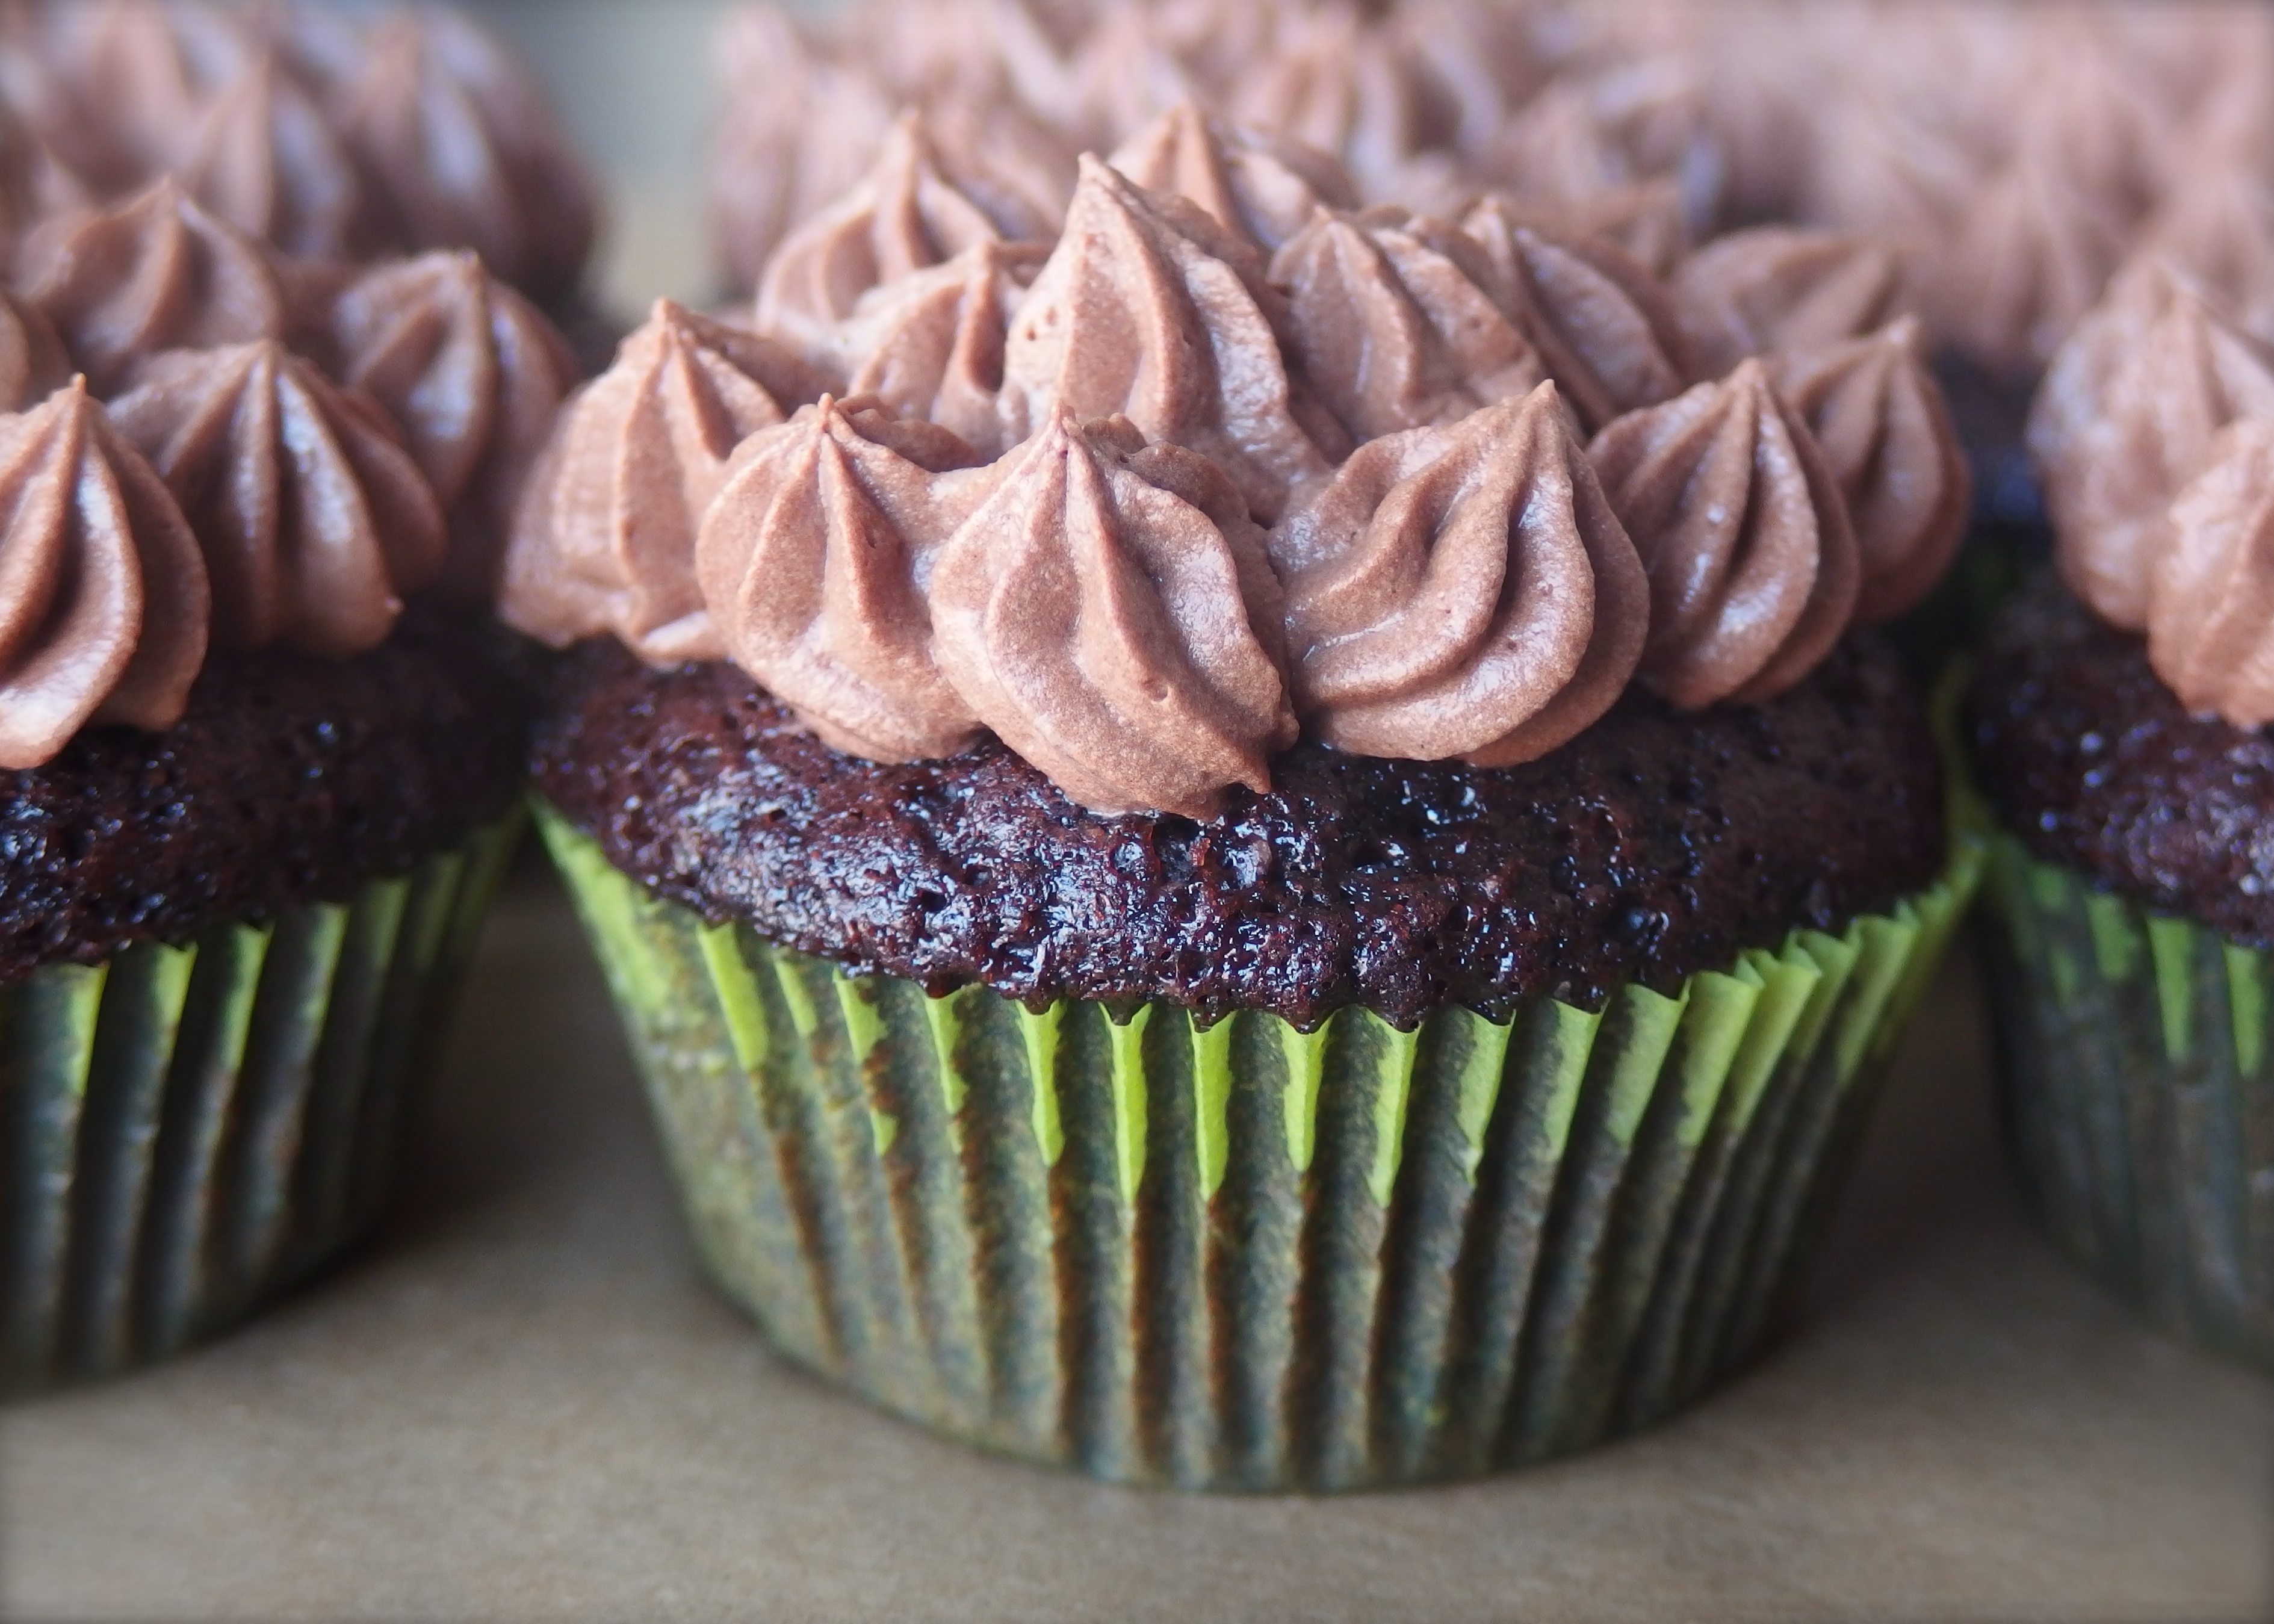
food, produce, chocolate, cupcake, baking, dessert, cake, muffin, chocolate cake, icing, sweetness, flavor, buttercream, chocolate brownie